Ole Kruse

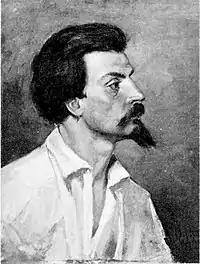
Ole Kruse; portrait by Oscar Björck

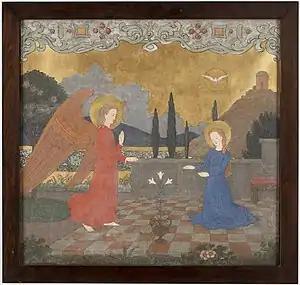
Religious Motif

Waldemar Thisenius Kruse, known as Ole (13 May 1868, Haderslev - 29 November 1948, Bokenäs, Uddevalla Municipality) was a Danish-Swedish painter.